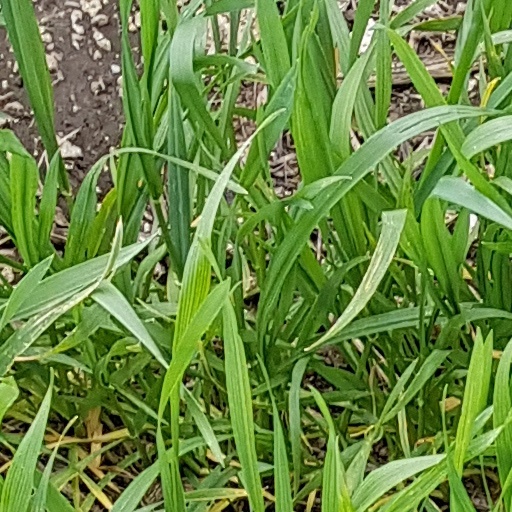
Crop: wheat